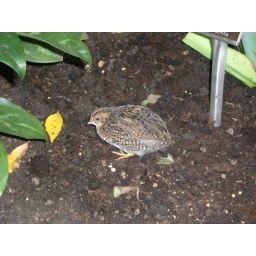
Little birds were hopping around under the plants